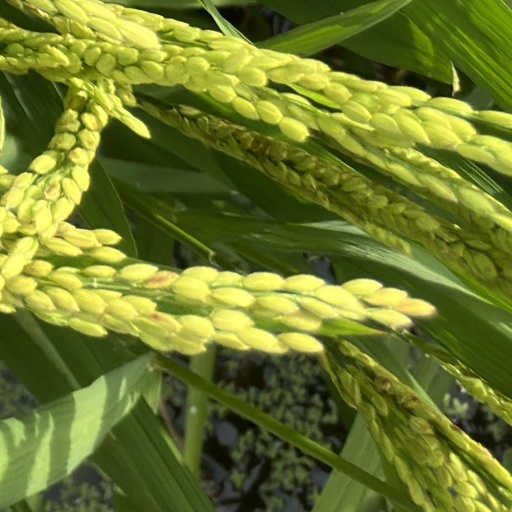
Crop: rice